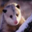
Label: possum